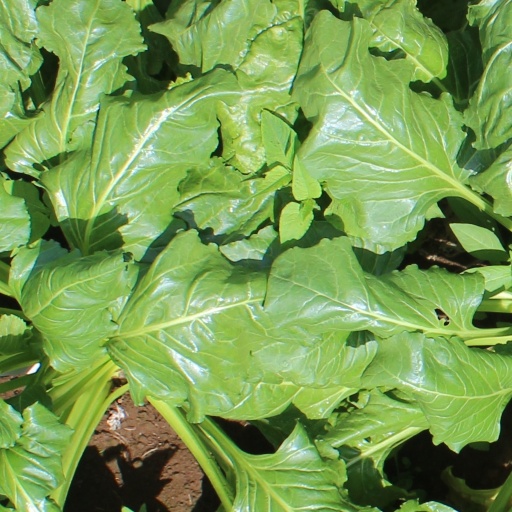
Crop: sugar beet